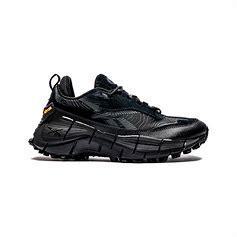
Brand: Reebok
Model: 100